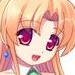
Portrait style: Anime Portrait